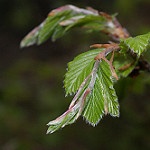
Label: forest